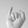
ASL letter: I